Kya zan hinga
Also known as:
fr - French: Kya zan hinga
my - Burmese: ကြာဆံဟင်းခါး
Category: noodle (glass noodle, noodle soup)
Cuisine: Burmese
Associated cuisines: Burmese
Area: Myanmar
Countries: Myanmar
Region: South Eastern Asia

The dish consists of glass noodles in chicken consommé. It is made with mushrooms, bean curd skin, dried daylily buds, shrimp, garlic, pepper and sometimes fish balls. For the addition of texture and flavour, it can be garnished with coriander, sliced shallots, fish sauce, chilli powder and a squeeze of lime.

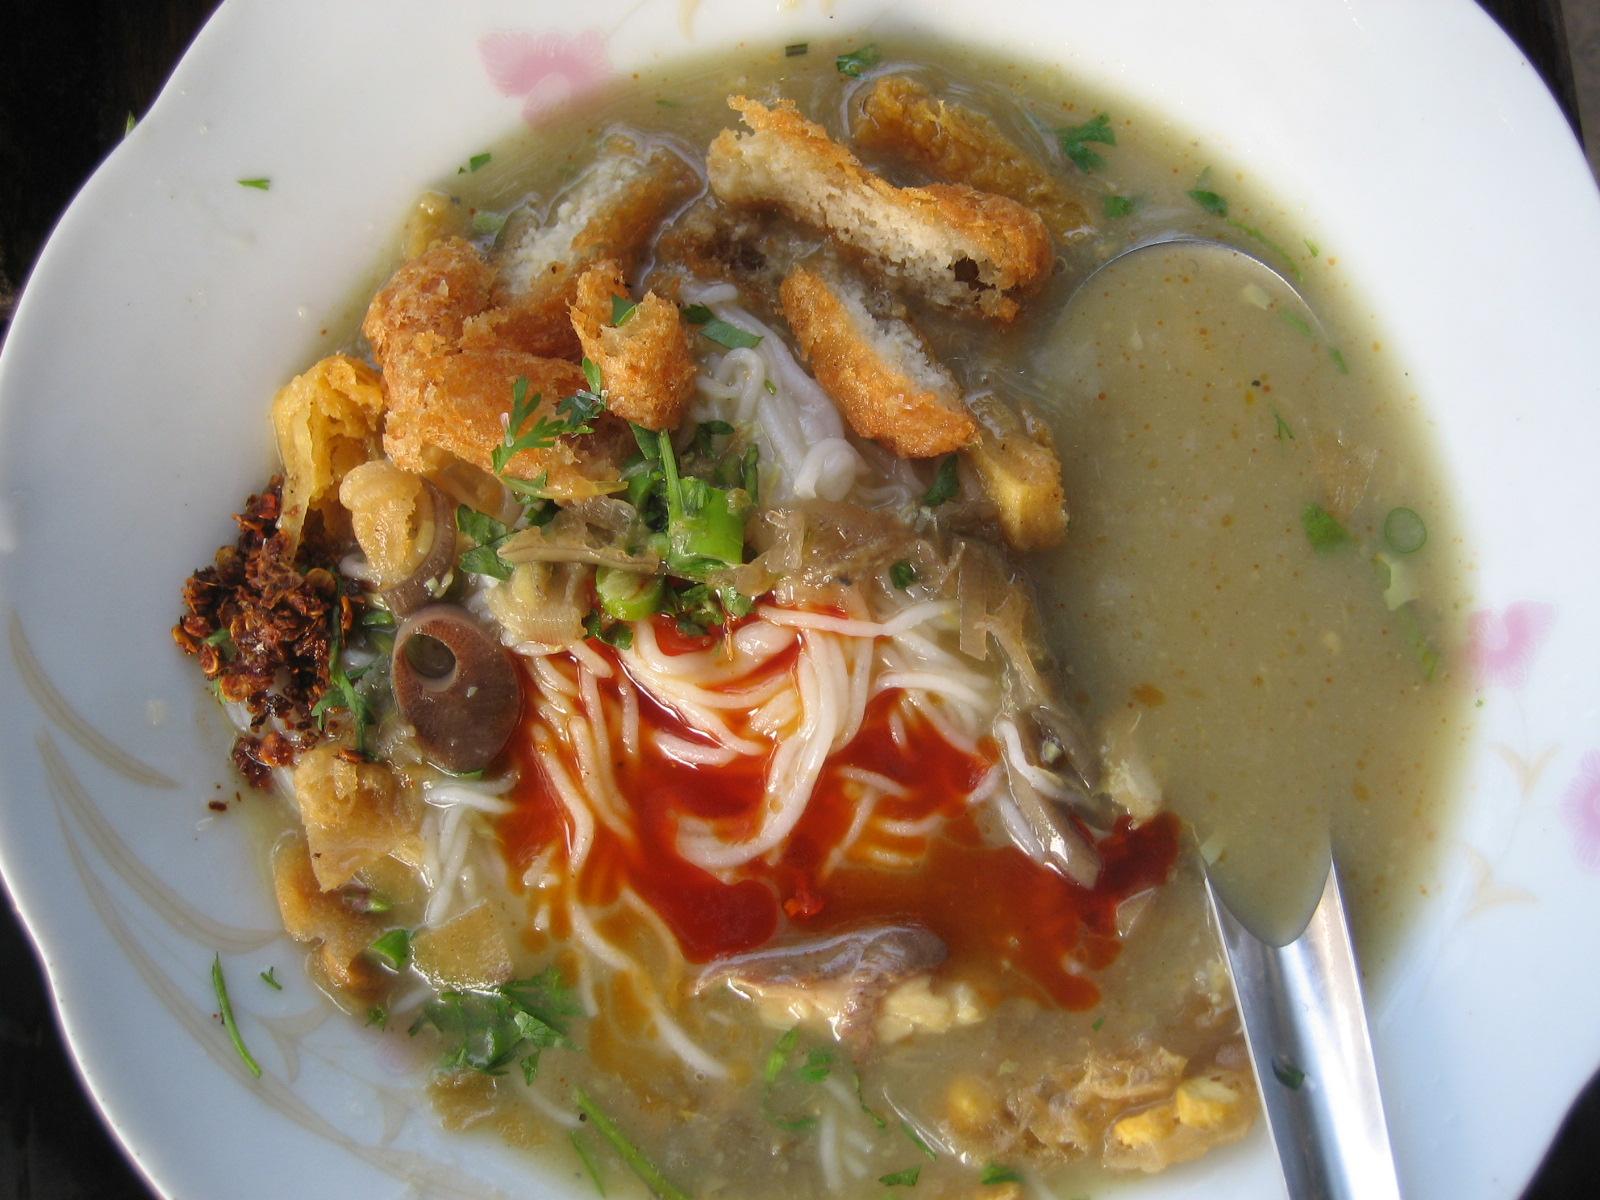